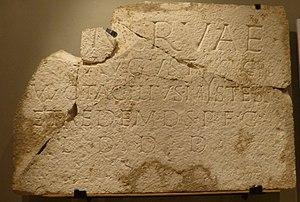
ꟿ, appelé M archaïque épigraphique, est une lettre additionnelle de l’écriture latine utilisée dans des inscriptions épigraphiques comme abréviation de certains prénoms romains dont notamment Manius. Elle a la forme archaïque d’un M.